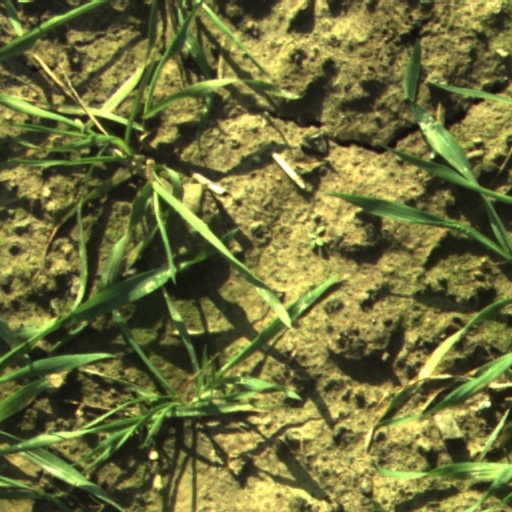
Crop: wheat